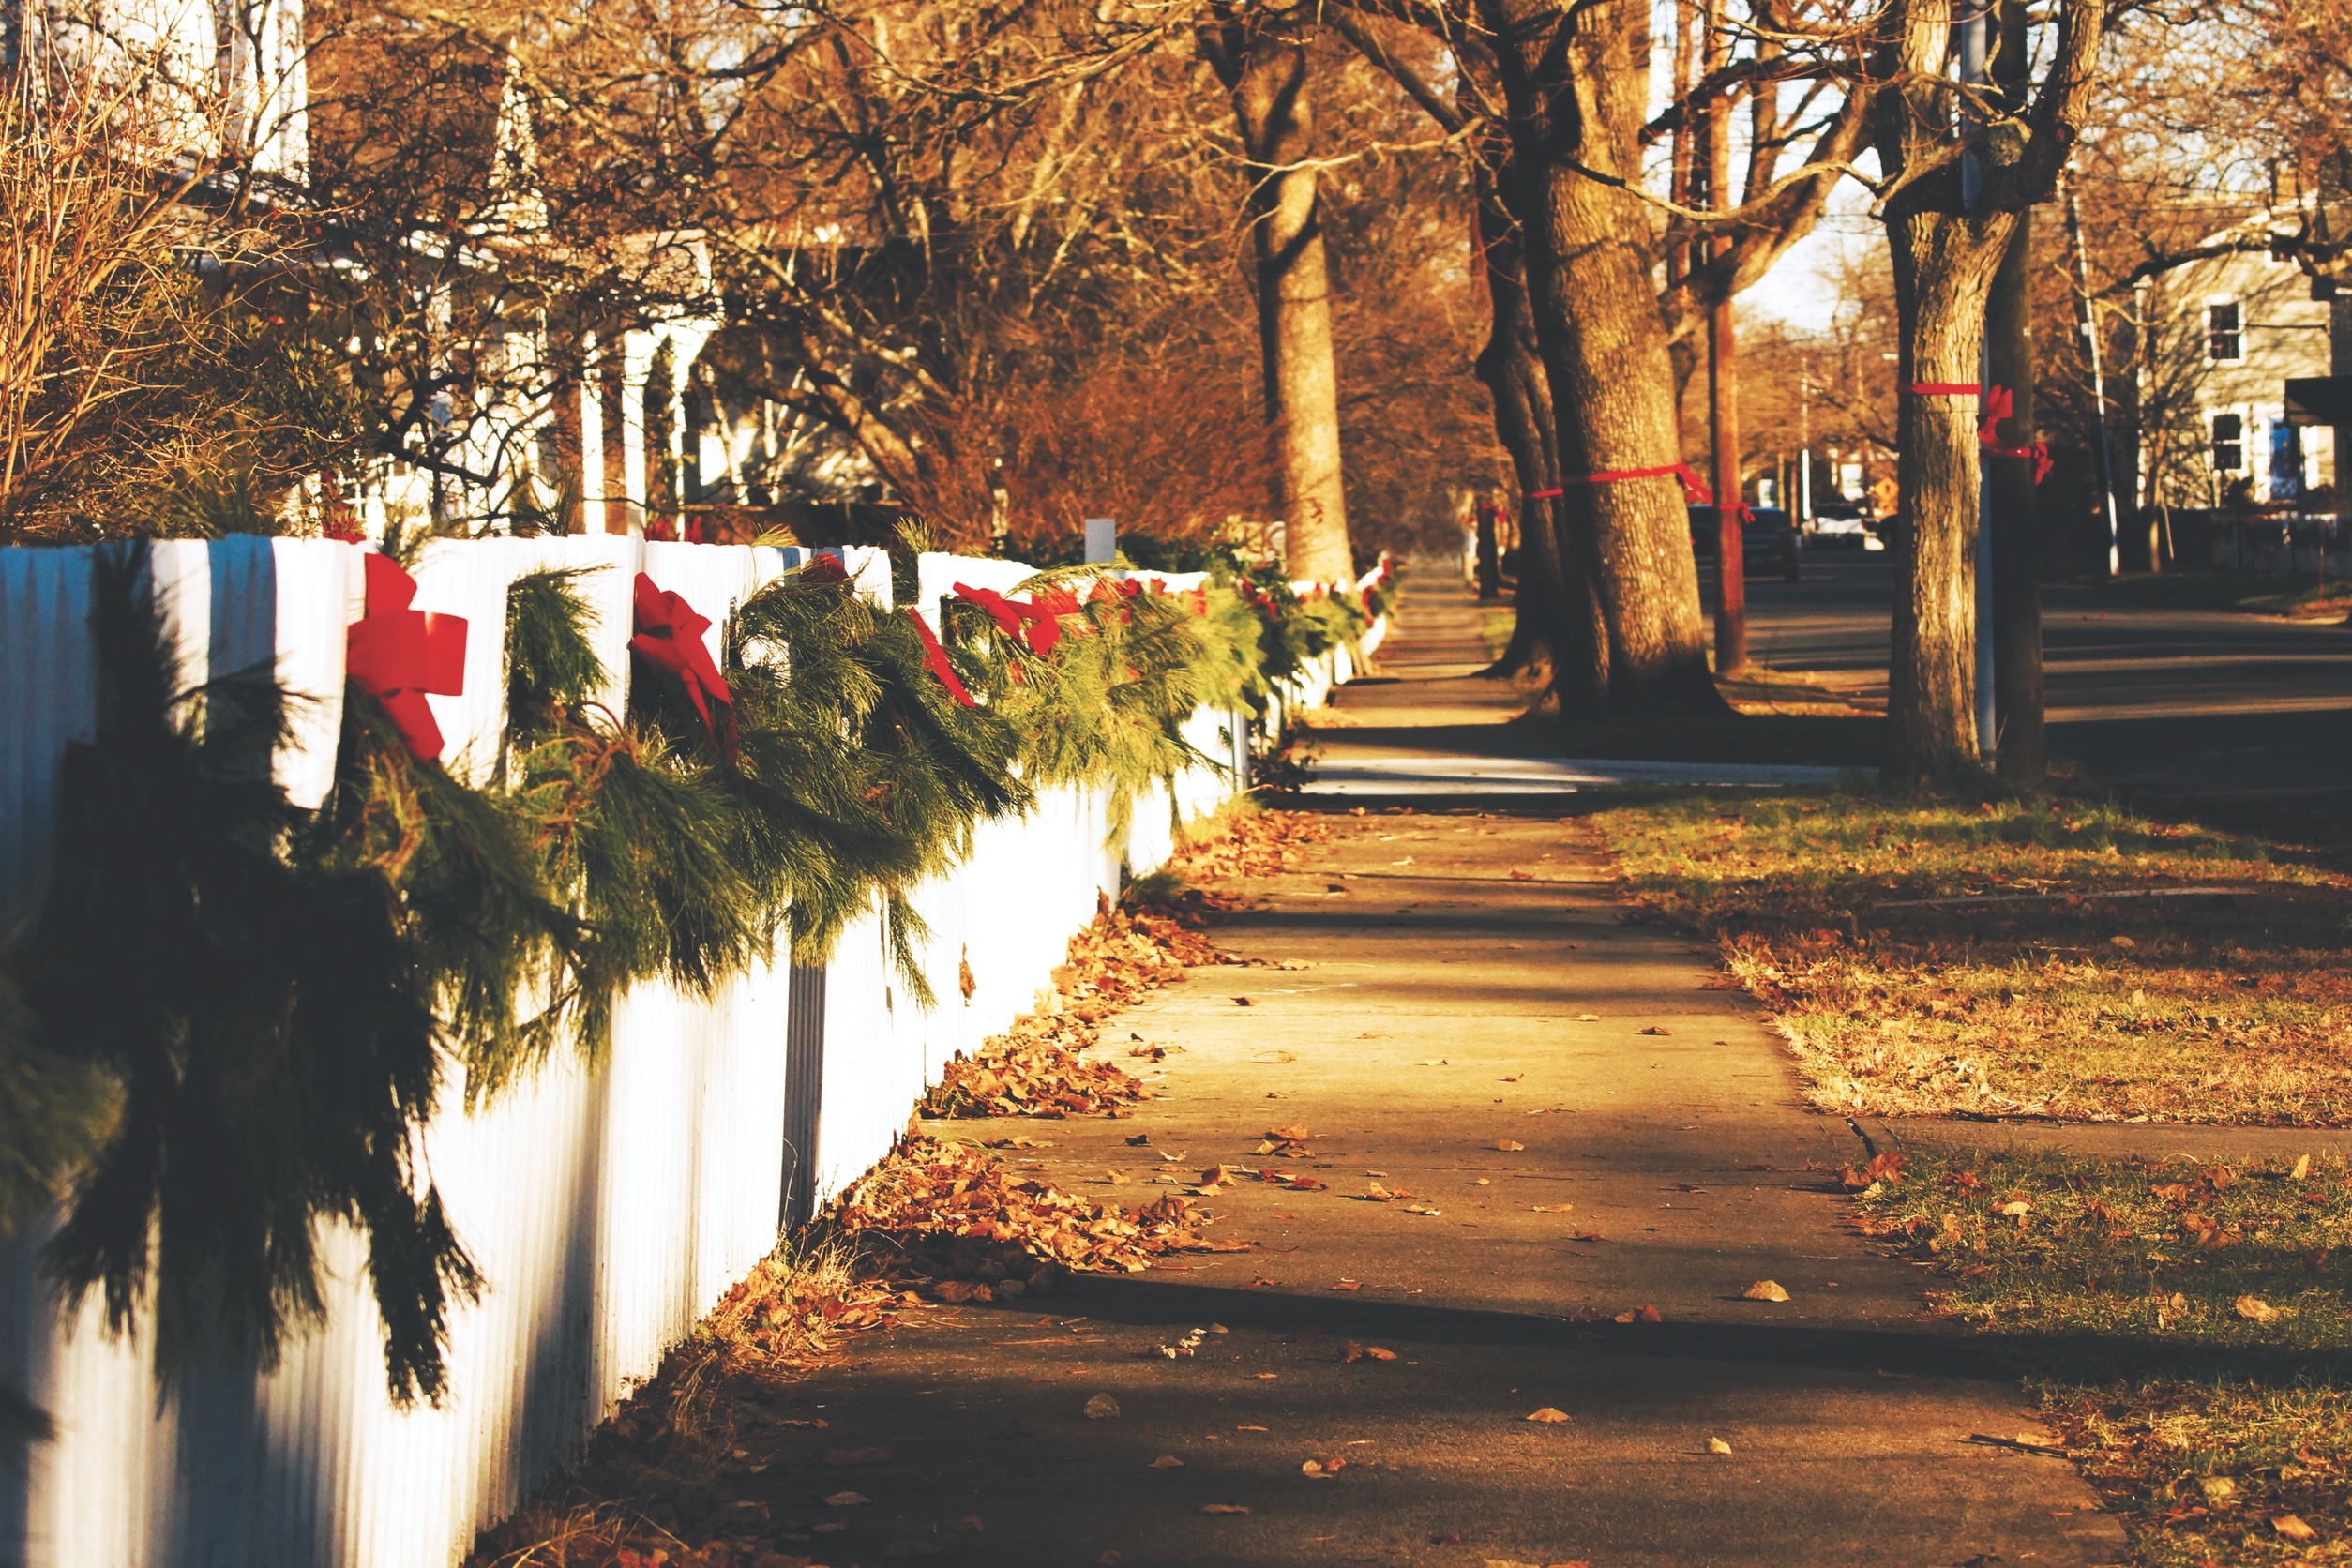
tree, path, grass, winter, plant, road, street, night, sunlight, morning, leaf, sidewalk, neighborhood, evening, autumn, season, trees, leaves, sunny, shadows, neighbourhood, white fence, woody plant, red ribbons